Mutualism (economic theory)

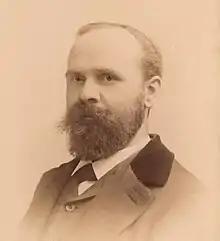
Benjamin Tucker, whose critique of capitalism's tendency towards monopoly provided a foundation for the development of mutualist alternatives

Inspired by the older mutualists within the NELRL, the young League member Benjamin Tucker quickly rose to prominence as one of the leading figures of individualist anarchism in the United States. Tucker integrated the earlier iterations of mutualism into a single ideological doctrine, adopting Greene's ideas on mutual banking and synthesising Proudhonian mutualism with the American individualist tradition of Warren and Spooner. Through his magazine "Liberty", which he established in 1881, he contributed to the development of anarchist political thought.